Culprit (1937 film)

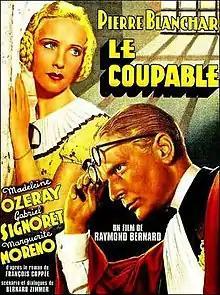

Culprit (French: Le coupable) is a 1937 French drama film directed by Raymond Bernard and starring Pierre Blanchar, Gabriel Signoret and Suzet Maïs. It is a remake of the 1917 silent film "Culprit", which was based on a novel by François Coppée.